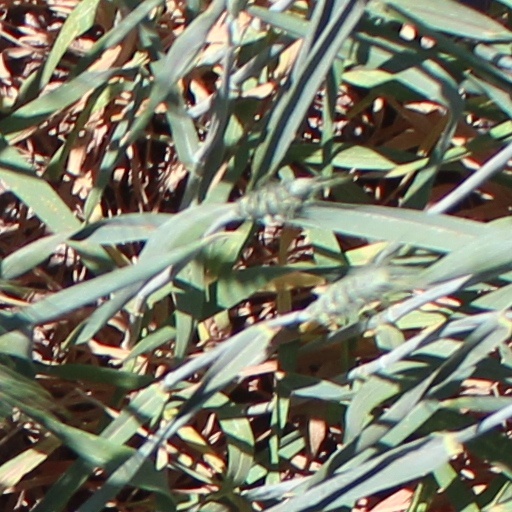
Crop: wheat